Amice Calverley

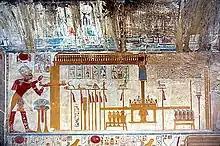
Example of a relief in Temple Chapel of Osiris, Temple of Seti I, Abydos, Egypt

Although the project was initially conceived as a "purely photographic publication", the quality of Calverley's draughtsmanship was instrumental in allowing a more ambitious publication to be realised. This was because the high standards Calverley attained in portraying the sculptures in the temple meant that it would look incongruous to simply put her drawings with schematic representations of the hieroglyphic inscriptions, and the project evolved into a more ambitious scheme - which would also require more time.